Caledonian Railway

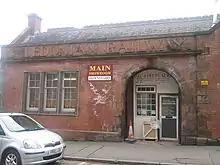
A former Caledonian Railway building in Hamilton.

During this period, the first long-distance railways were opened in England; the Liverpool and Manchester Railway, the first intercity line, opened in 1830 and was an immediate success. It was quickly followed by the Grand Junction Railway in 1837, the London and Birmingham Railway in 1838 and the North Union Railway reaching Preston in 1838, so that London was linked with the Lancashire and West Midlands centres of industry.